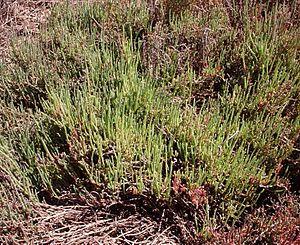
Halosarcia est un genre de plantes succulentes, halophiles, endémiques en Australie, de la famille des Chenopodiaceae, ou des Amaranthaceae, selon la classification phylogénétique. Une de ces espèces ne se trouve que sur les côtes de l'océan Indien tandis que les autres se trouvent dans tout le pays.